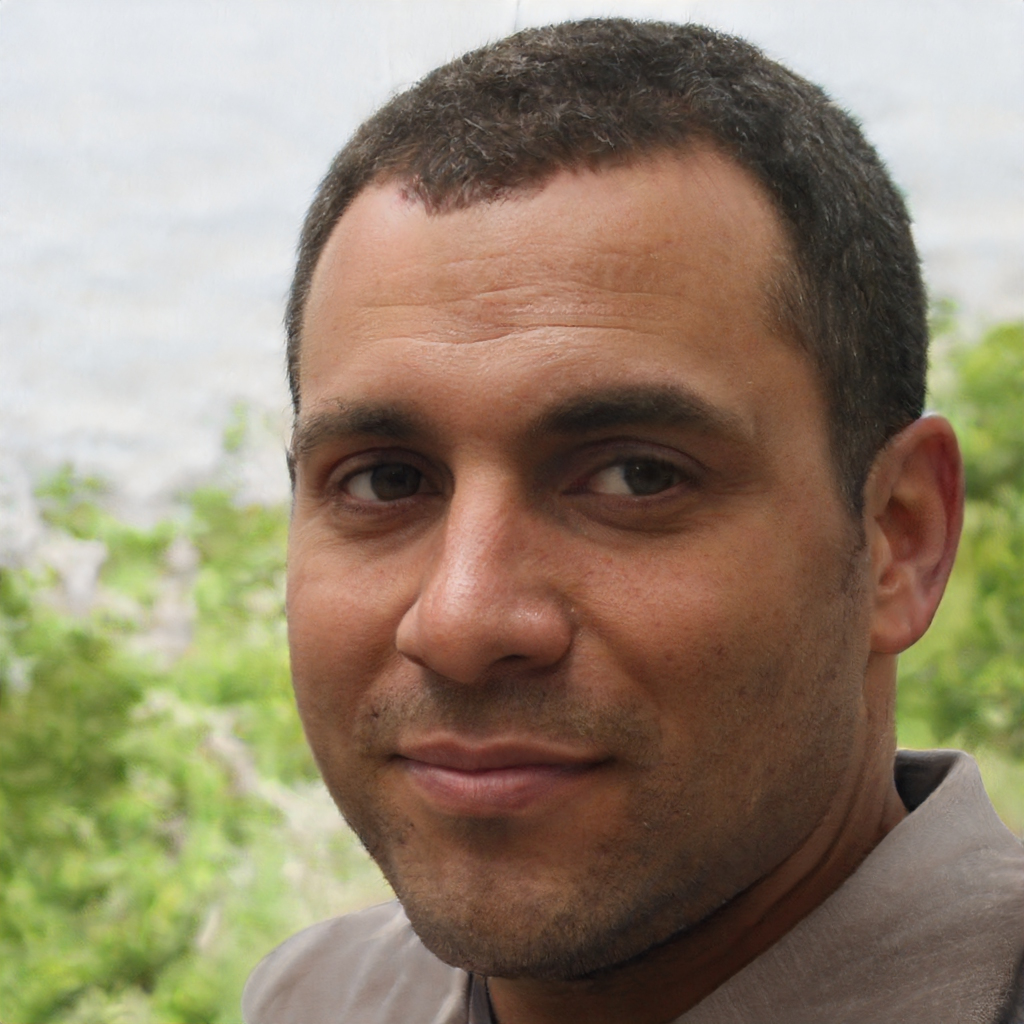
Gender: Male